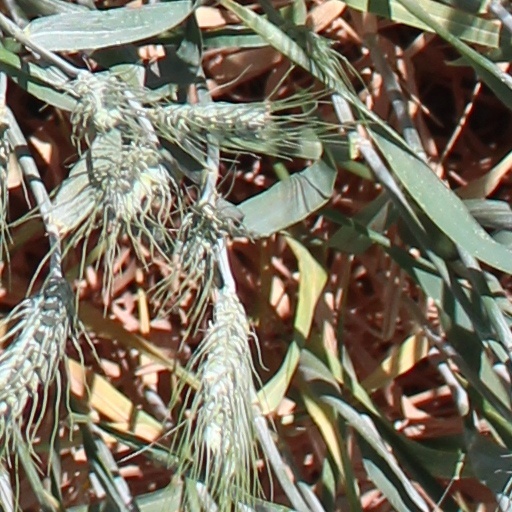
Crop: wheat